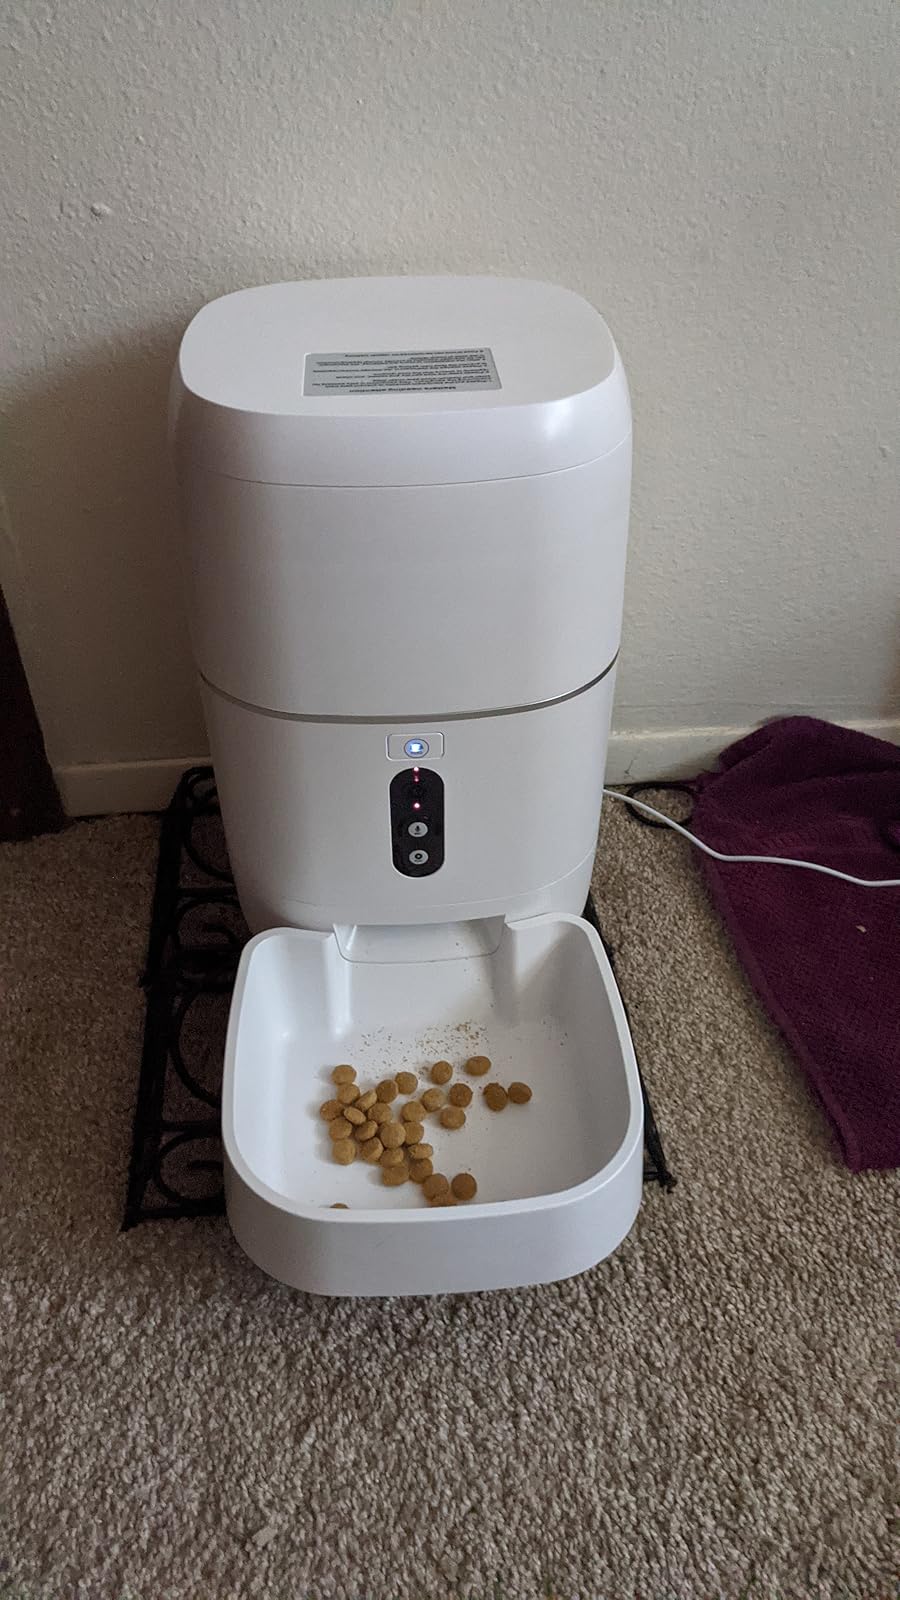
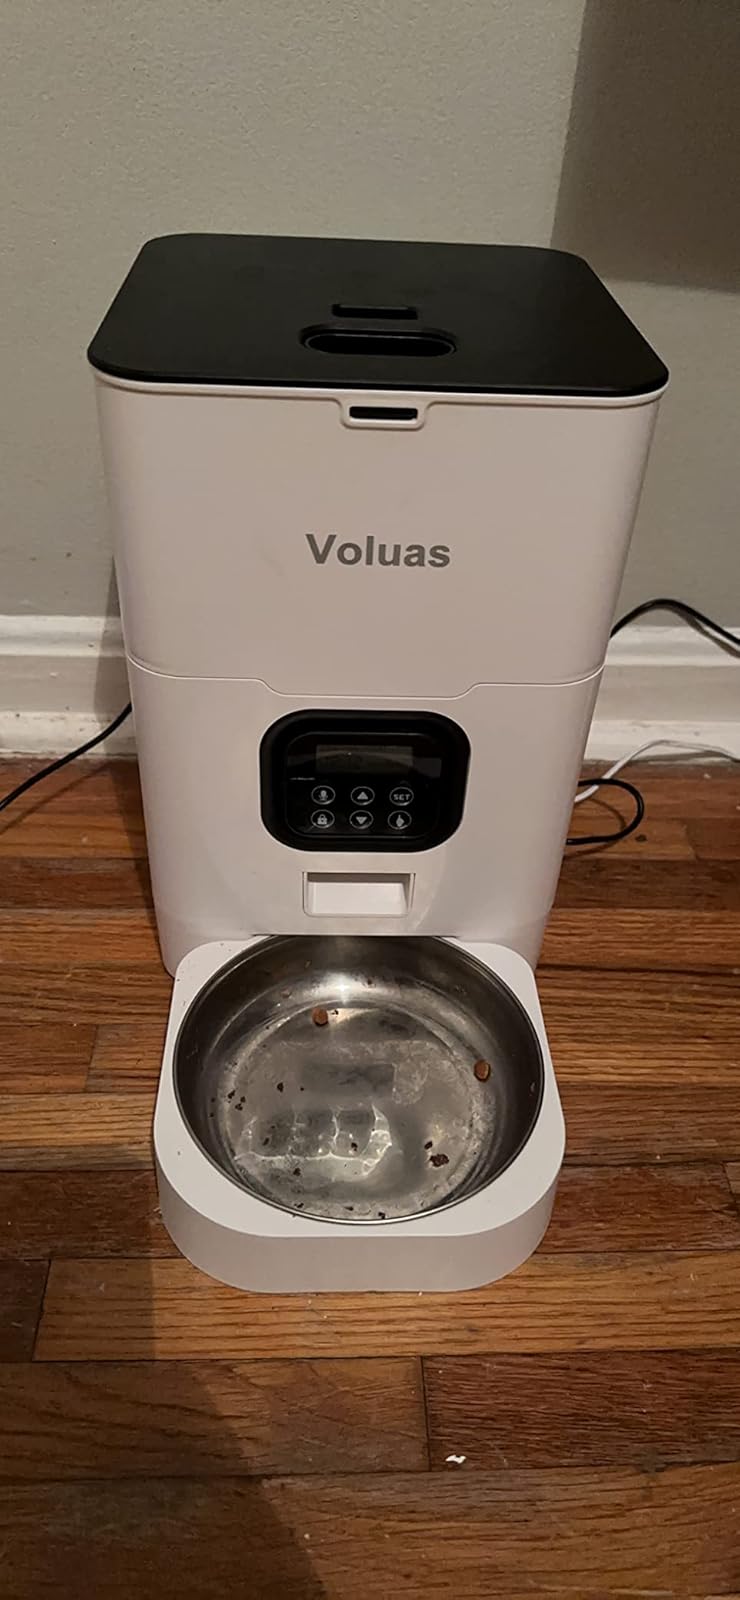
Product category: items_feeder
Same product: no